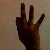
The image shows a hand gesture representing the number 9 in Indian Sign Language.